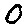
Label: 0